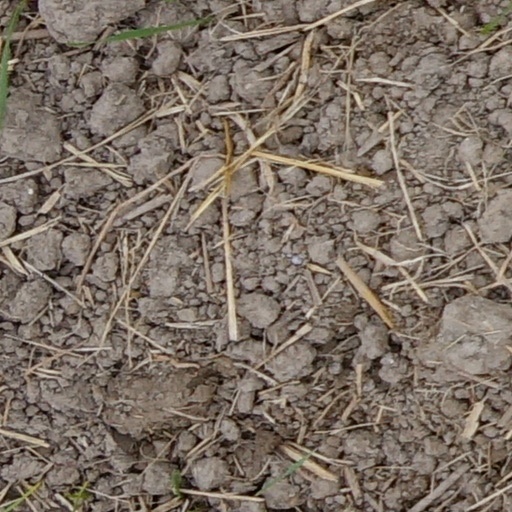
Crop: wheat